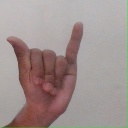
अक्षर: य